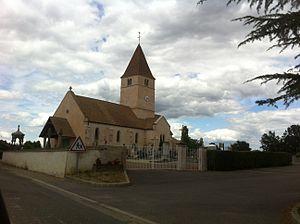
La Genête est une commune française située dans le département de Saône-et-Loire en région Bourgogne-Franche-Comté.